History of England

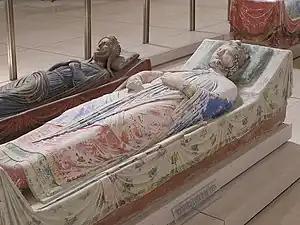
Tomb of Richard I of England and Isabella of Angoulême

Henry I, the fourth son of William I the Conqueror, succeeded his elder brother William II as King of England in 1100. Henry was also known as "Henry Beauclerc" because he received a formal education, unlike his older brother and heir apparent William who got practical training to be king. Henry worked hard to reform and stabilise the country and smooth the differences between the Anglo-Saxon and Anglo-Norman societies. The loss of his son, William Adelin, in the wreck of the "White Ship" in November 1120, undermined his reforms. This problem regarding succession cast a long shadow over English history.